Ministry of Social Development (New Zealand)

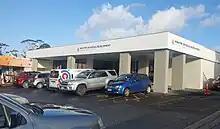
A Ministry of Social Development office in Glen Eden, West Auckland

The Ministry of Social Development was created on 1 October 2001 through a merger of the Ministry of Social Policy and the Department of Work and Income. Some of the functions of the Ministry were historically performed by the Pensions Department, Social Security Department, the Department of Social Welfare, and the Department of Work and Income.